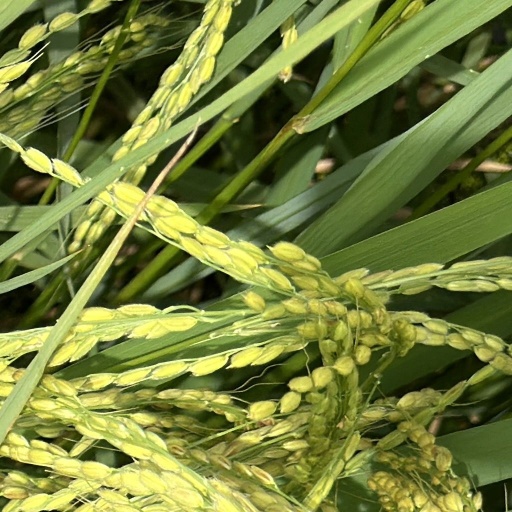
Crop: rice